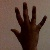
The image shows a hand gesture representing the number 5 in Indian Sign Language.